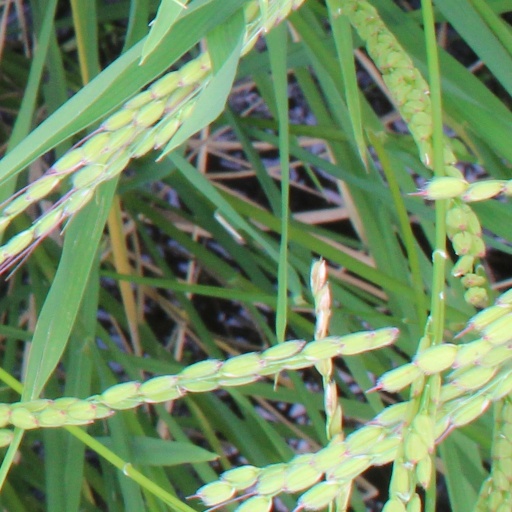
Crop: rice